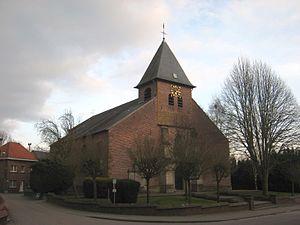
Oultre, en néérlandais Outer, est une section de la ville belge de Ninove située en Région flamande dans la province de Flandre-Orientale et le Denderstreek. Avant 1977, c’était une commune à part entière.